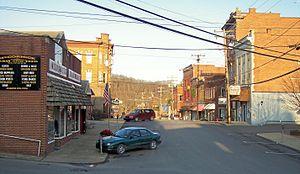
La ville de West Union est le siège du comté de Doddridge, situé en Virginie-Occidentale, aux États-Unis. Sa population s’élevait à 825 habitants lors du recensement de 2010.